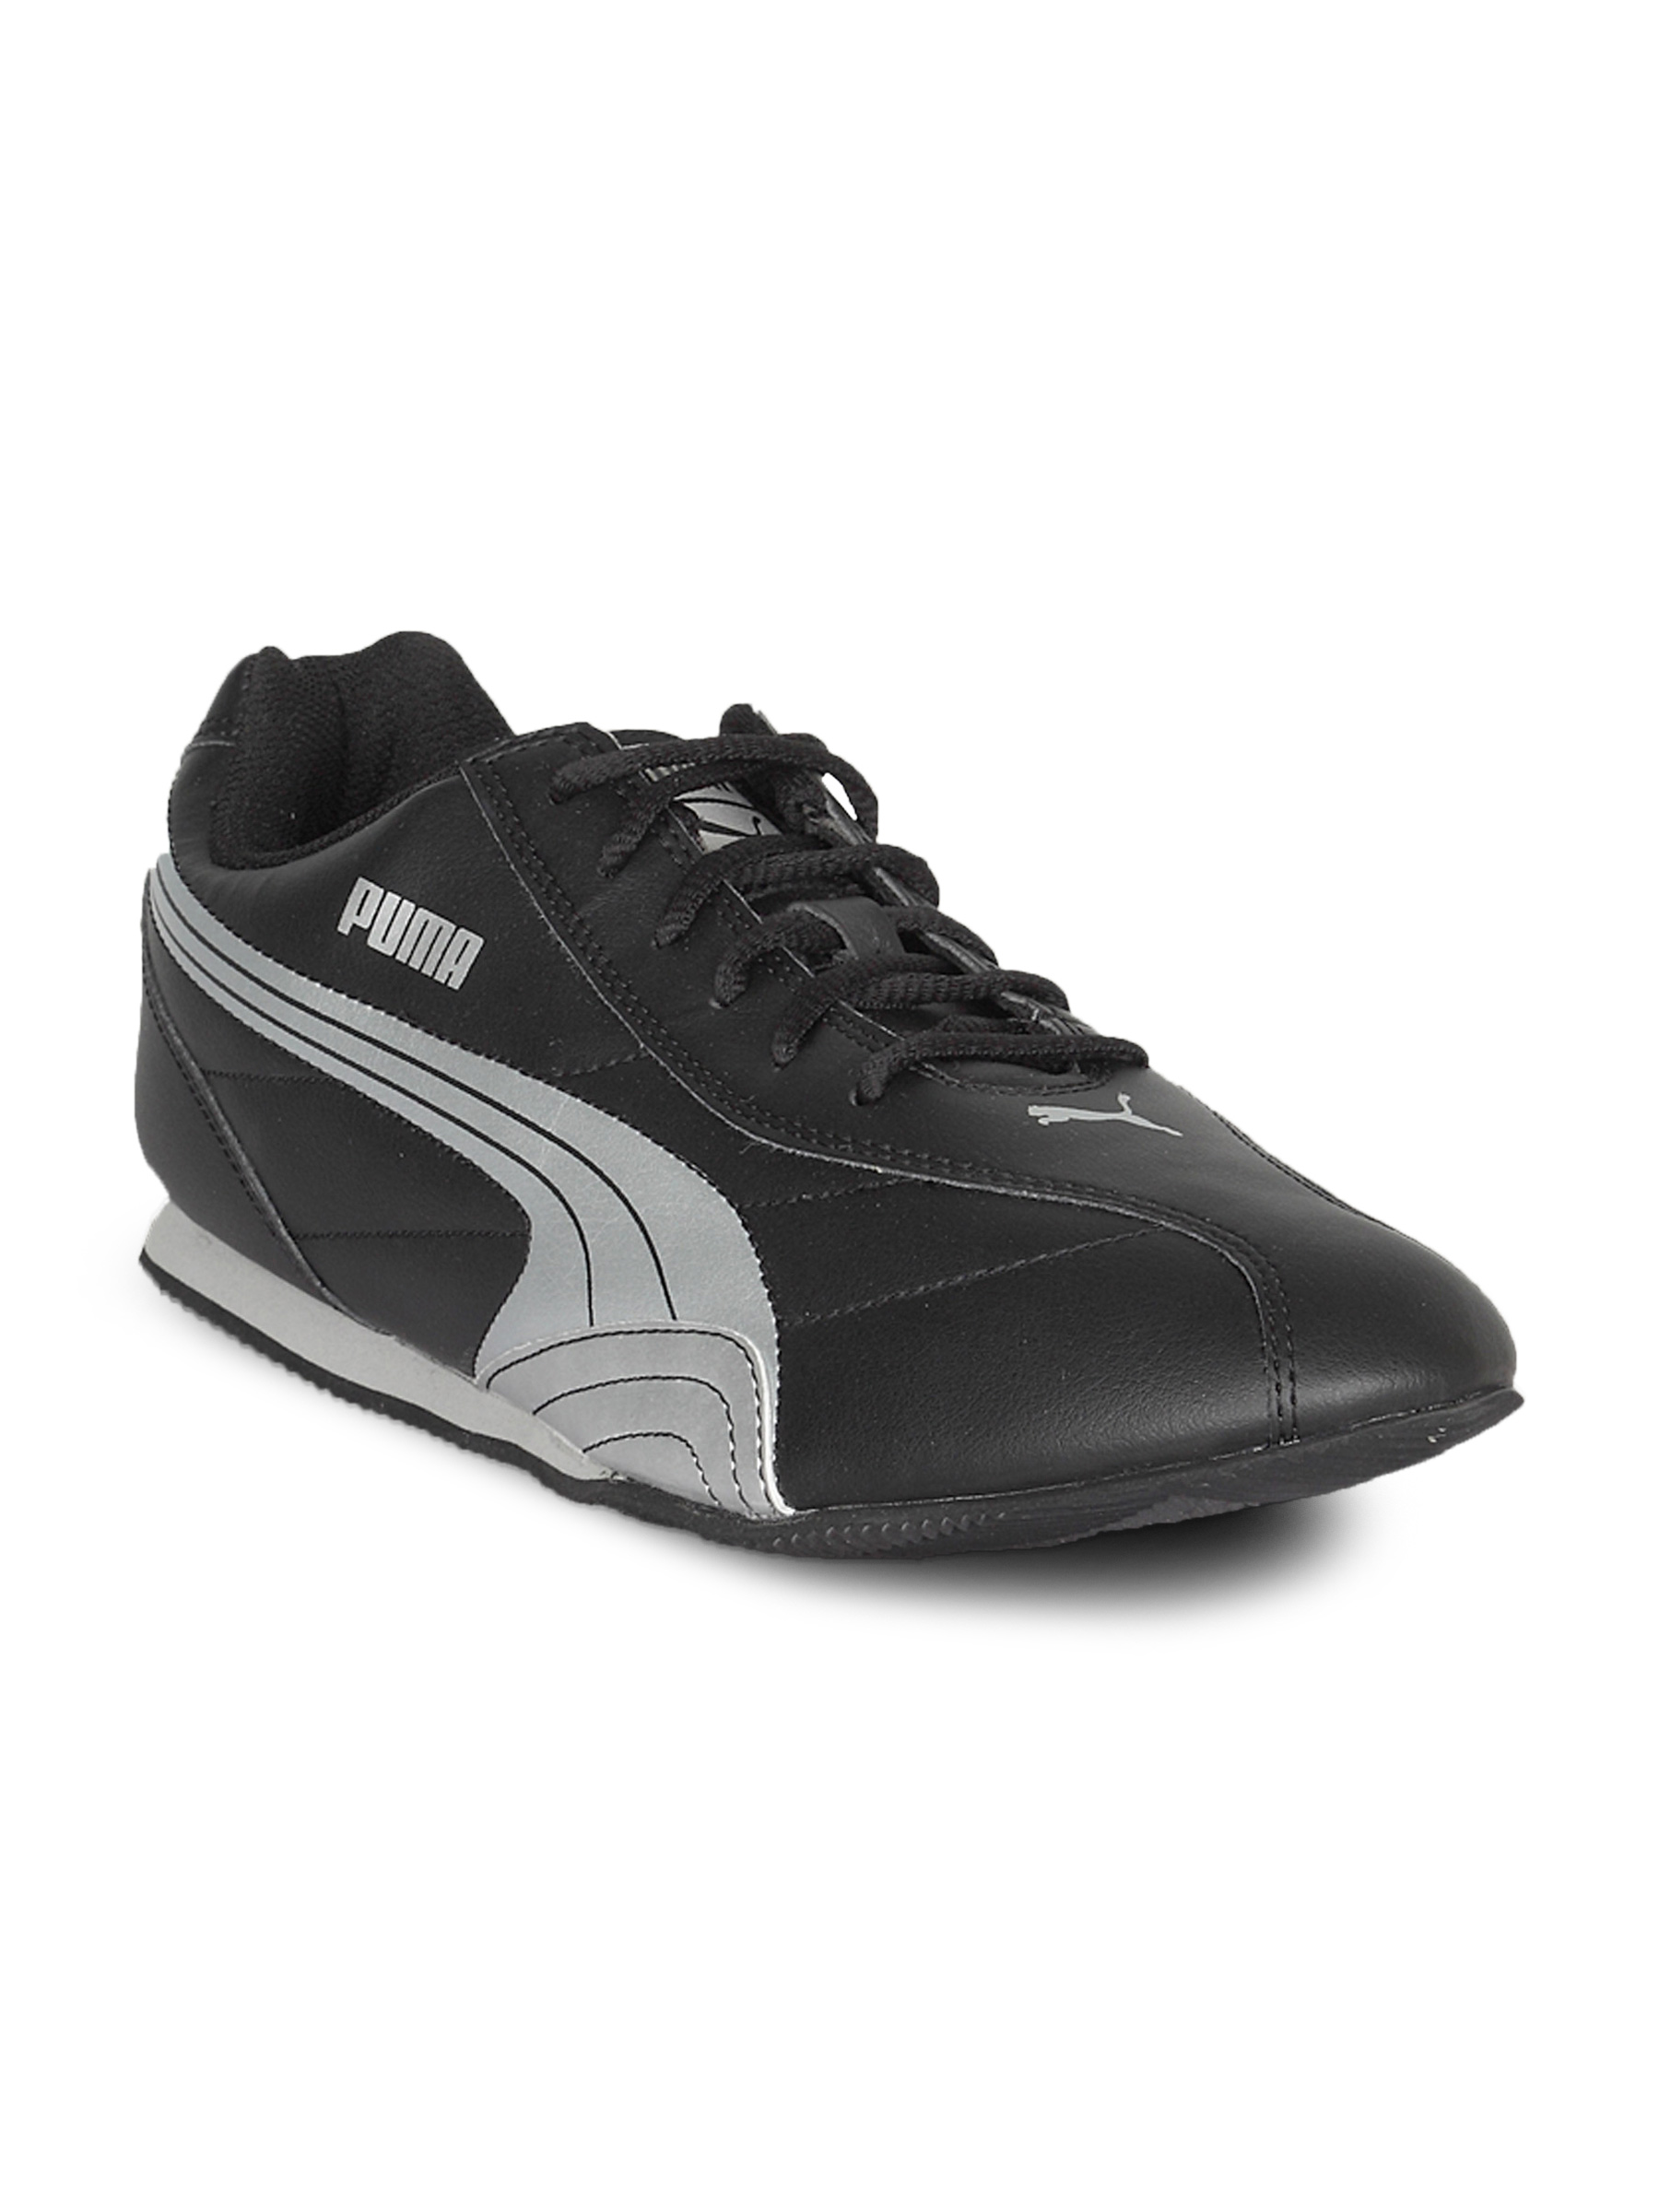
Puma Unisex Wirko Black Silver Shoe
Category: Footwear / Shoes / Sports Shoes
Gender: Unisex
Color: Black
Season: Summer 2011
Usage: Sports